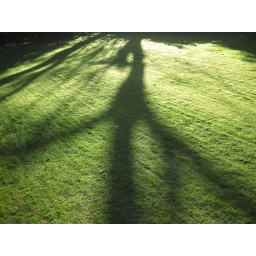
A long shadow is cast over lush green grass by a large oak tree.